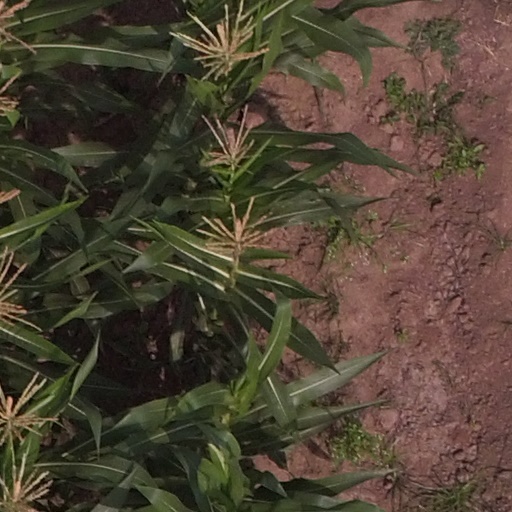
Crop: maize; corn